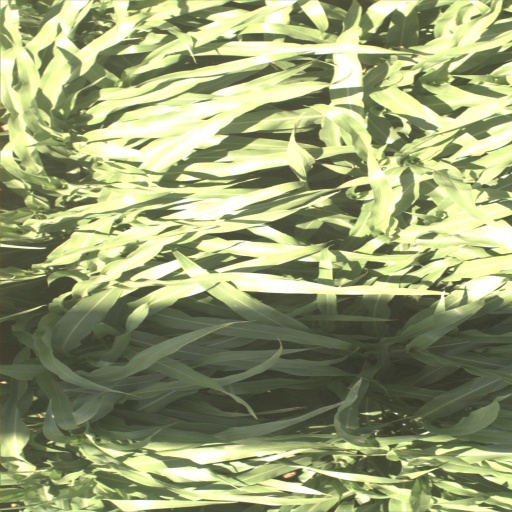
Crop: sorghum